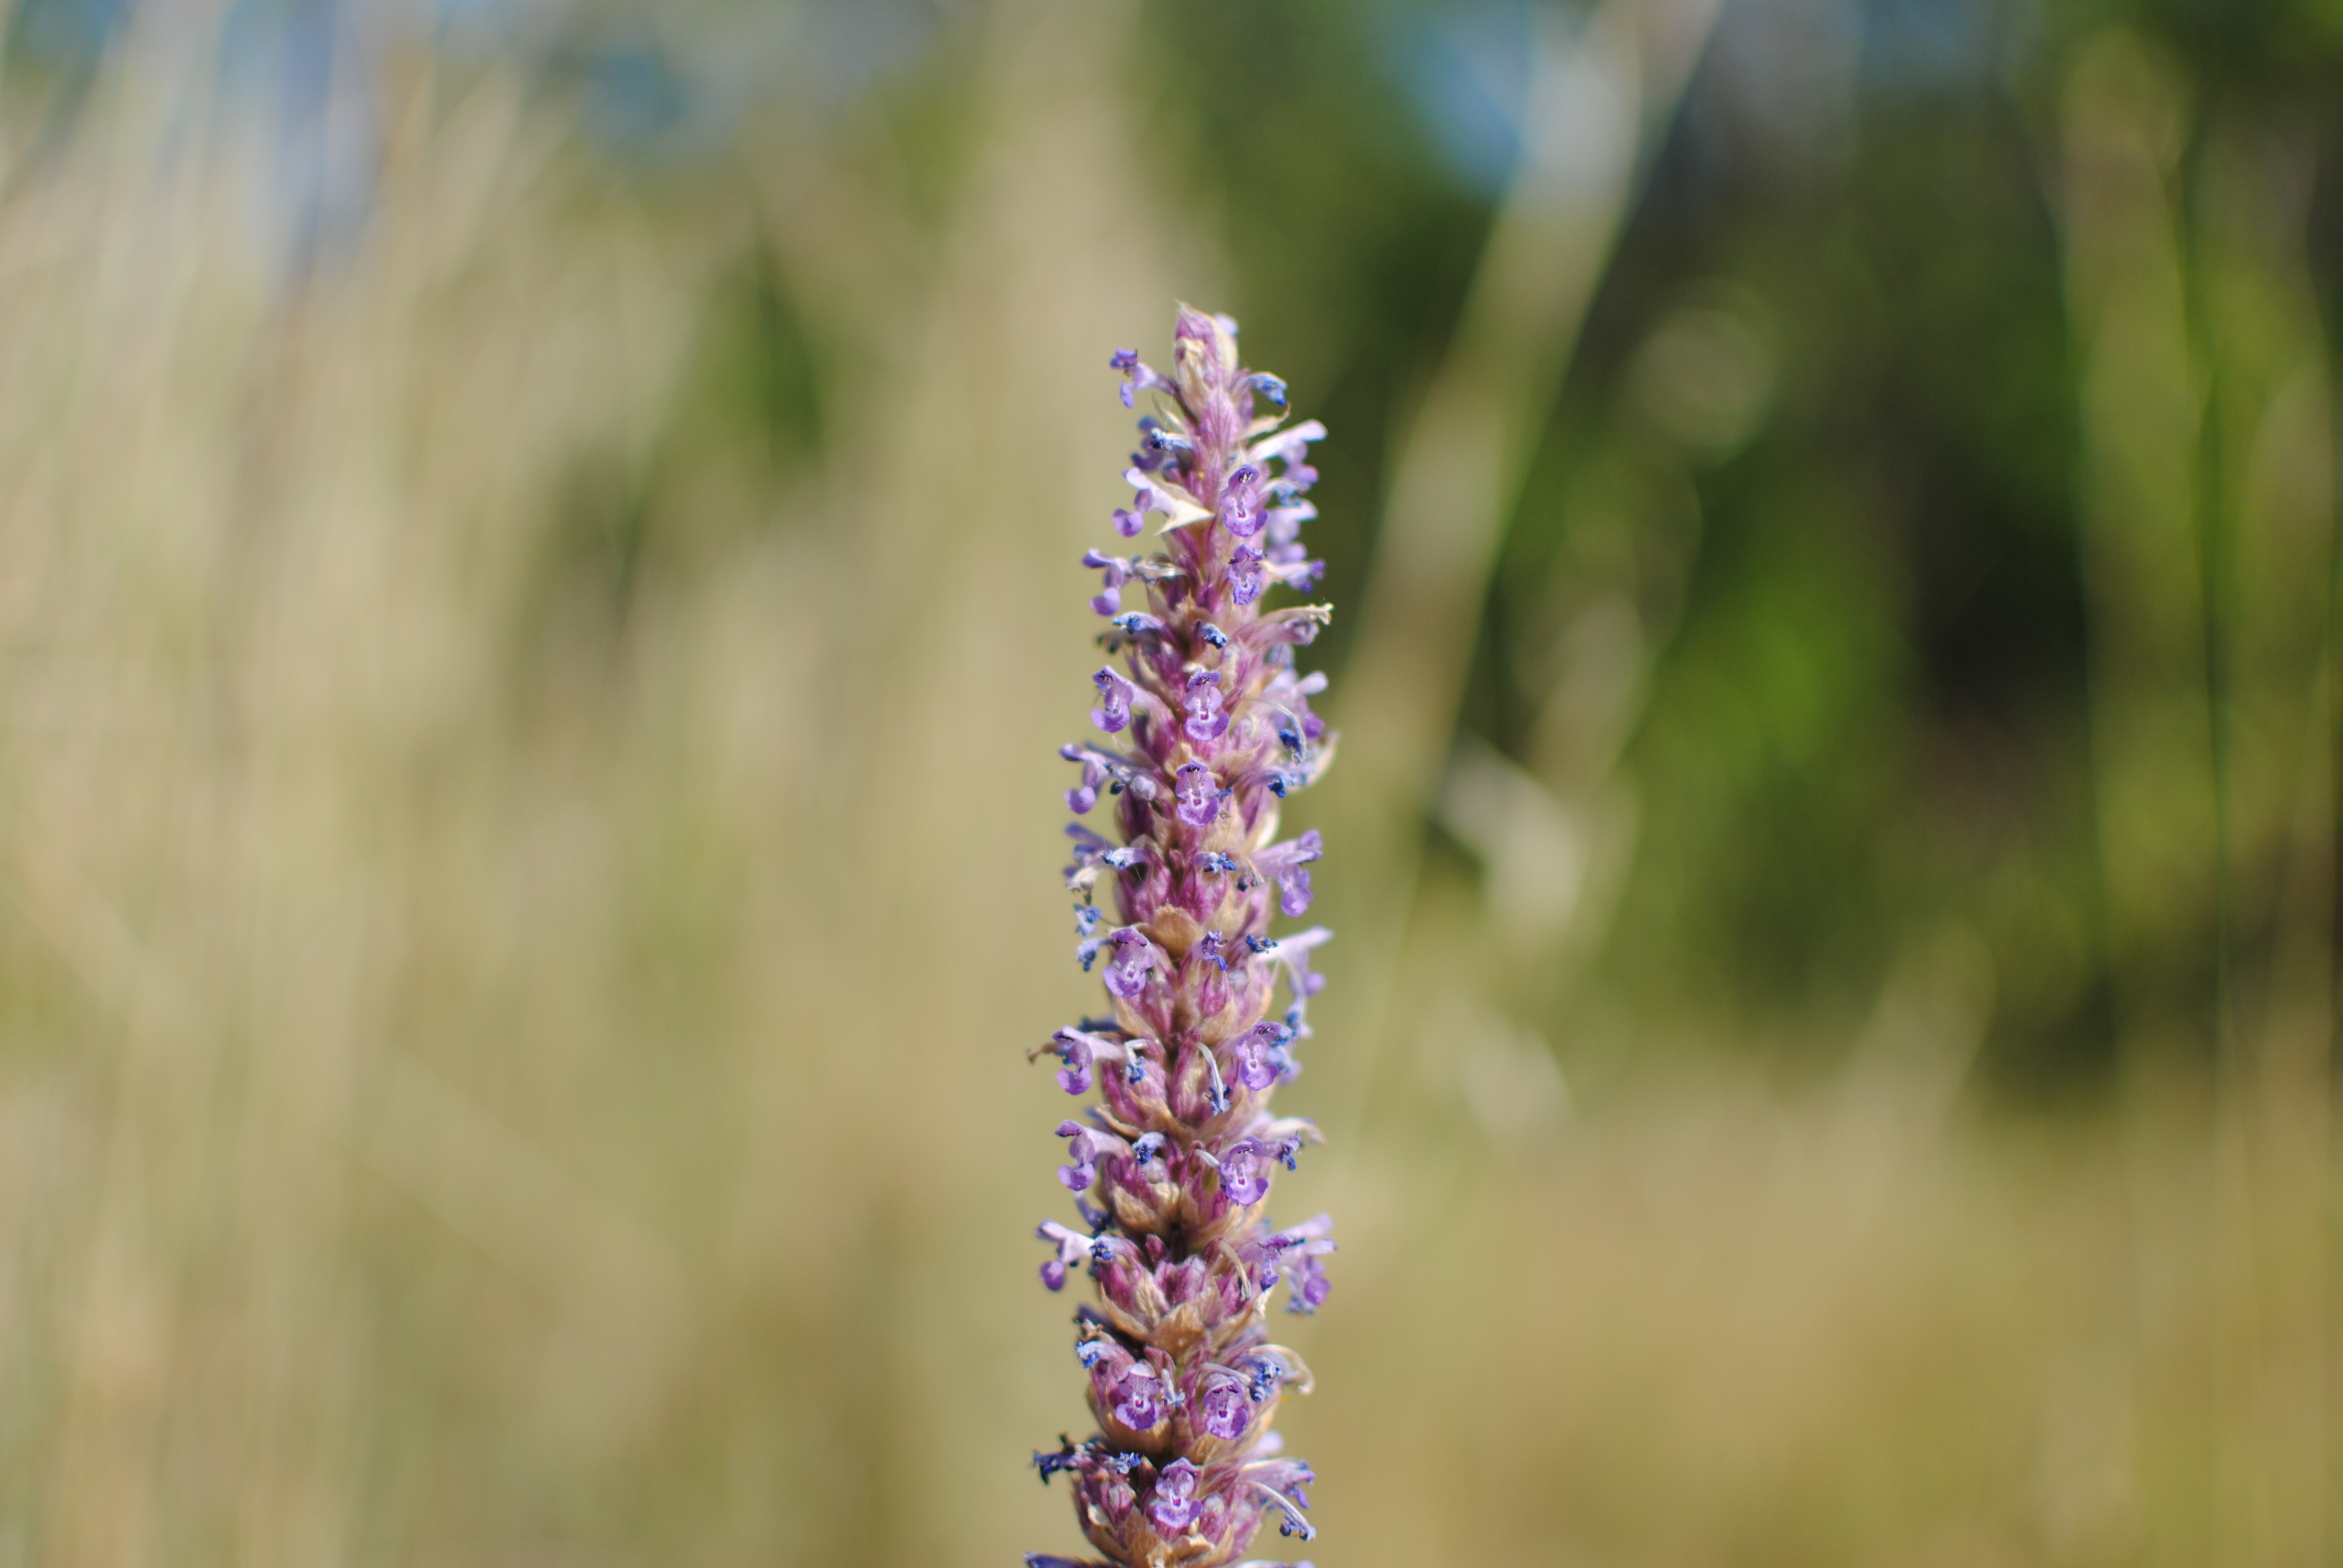
grass, plant, prairie, flower, herb, crop, botany, flora, lavender, wildflower, macro photography, flowering plant, grass family, plant stem, land plant